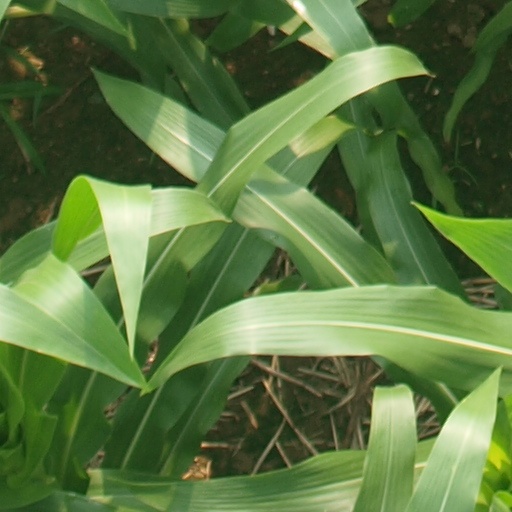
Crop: maize; corn